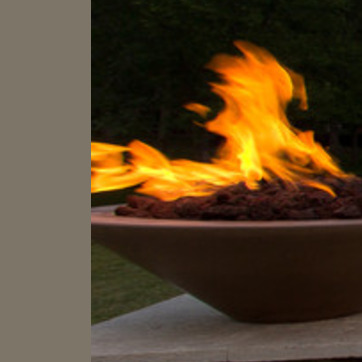
Material: other